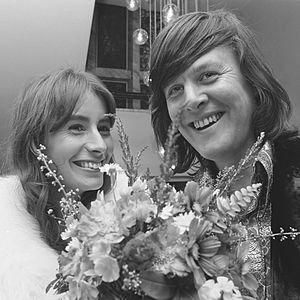
John van de Rest, né le 19 mars 1940 à Flessingue, est un réalisateur, producteur et scénariste néerlandais.